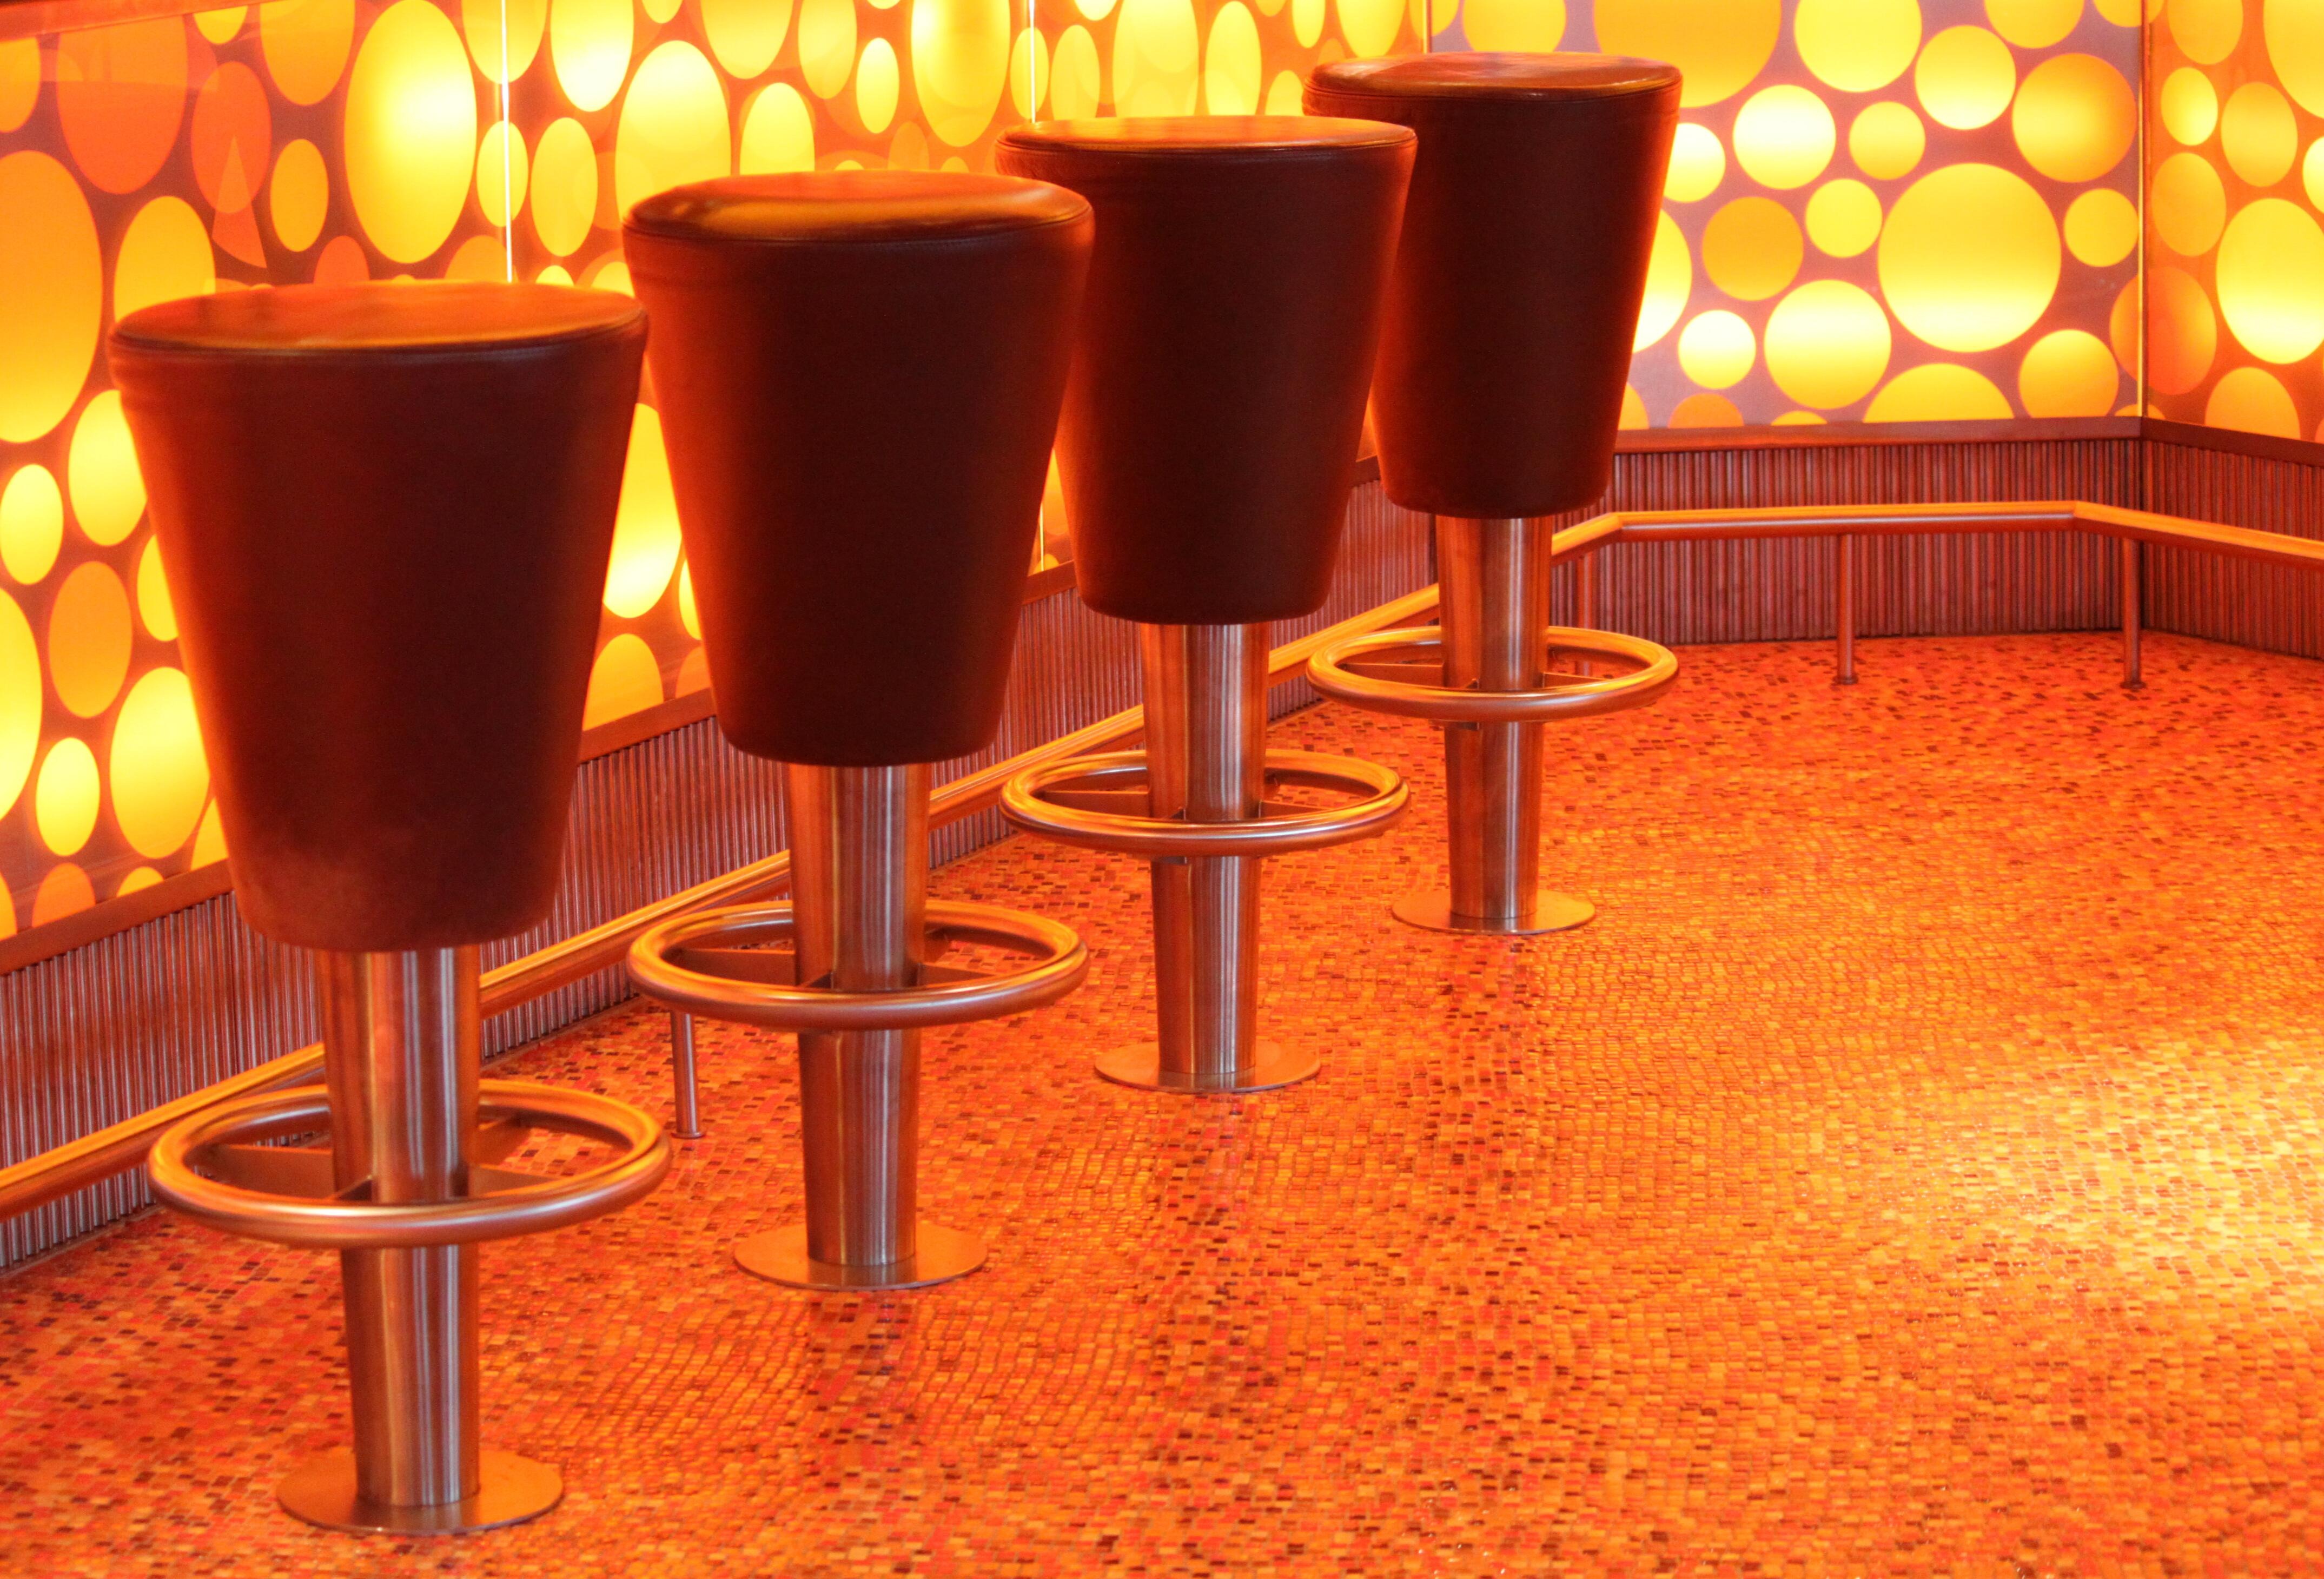
table, light, leather, ground, chair, floor, seat, stool, atmosphere, bar, metal, club, furniture, lighting, modern, sit, chairs, mosaic, cocktail bar, seating furniture, bar stool